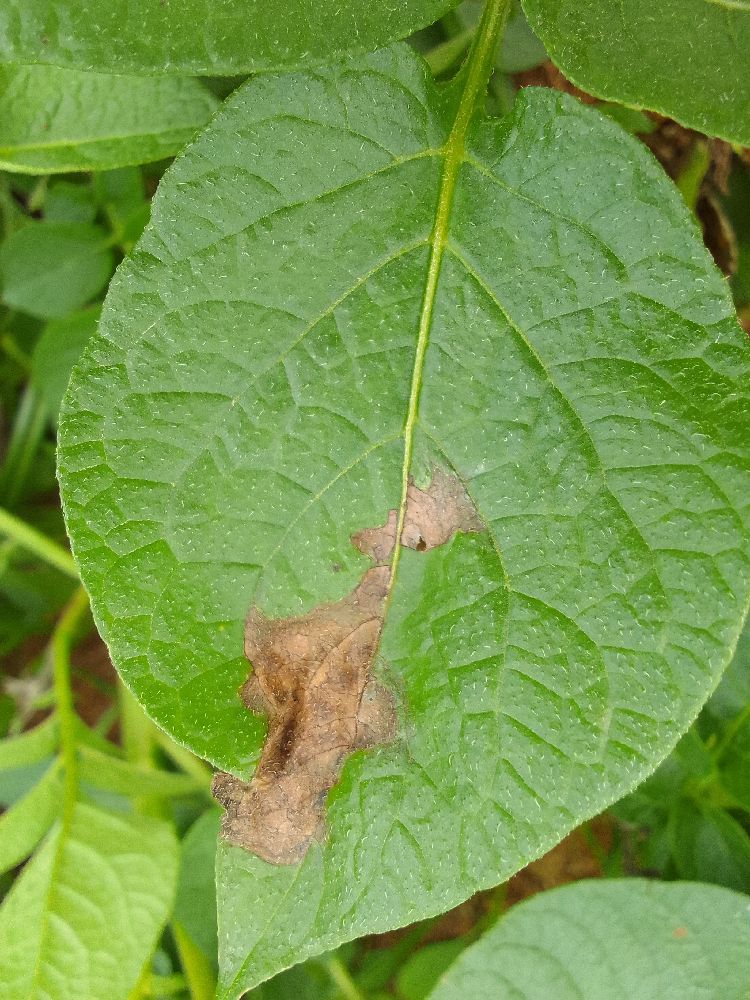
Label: Late blight